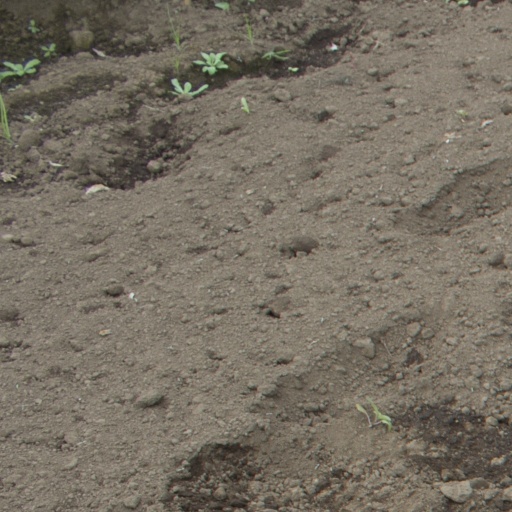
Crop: soybean